M14 rifle

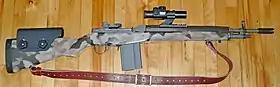
Norinco M14s Custom with a Bushnell red dot sight

From 1984 to 1991, Federal Ordnance of South El Monte, California, sold a semi-automatic version of the M14 rifle. Initially named the "M14" or "M14A", the rifle used an aftermarket semi-automatic receiver fitted with surplus USGI M14 parts. All receivers were machined from castings of AISI 8620 alloy steel. Except for the first 50 receivers, the castings were supplied by Electro Crisol Metal, S.A., of Santander, Spain, then imported to the US for heat treatment, finish machining, and exterior phosphate treatment. M14 and M14A receivers were heat-treated using the carburizing process by a firm in Santa Ana, California, followed by finish machining on a CNC machine at Federal Ordnance in South El Monte.